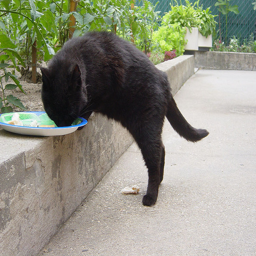
A cat that is standing on a ledge looking at a plate.
A cat stands on a curb eating from a paper plate.
A cat eating off a plate located outside.
A black cat eating food off of a paper plate.
A black cat eating from a plate on a street curb.